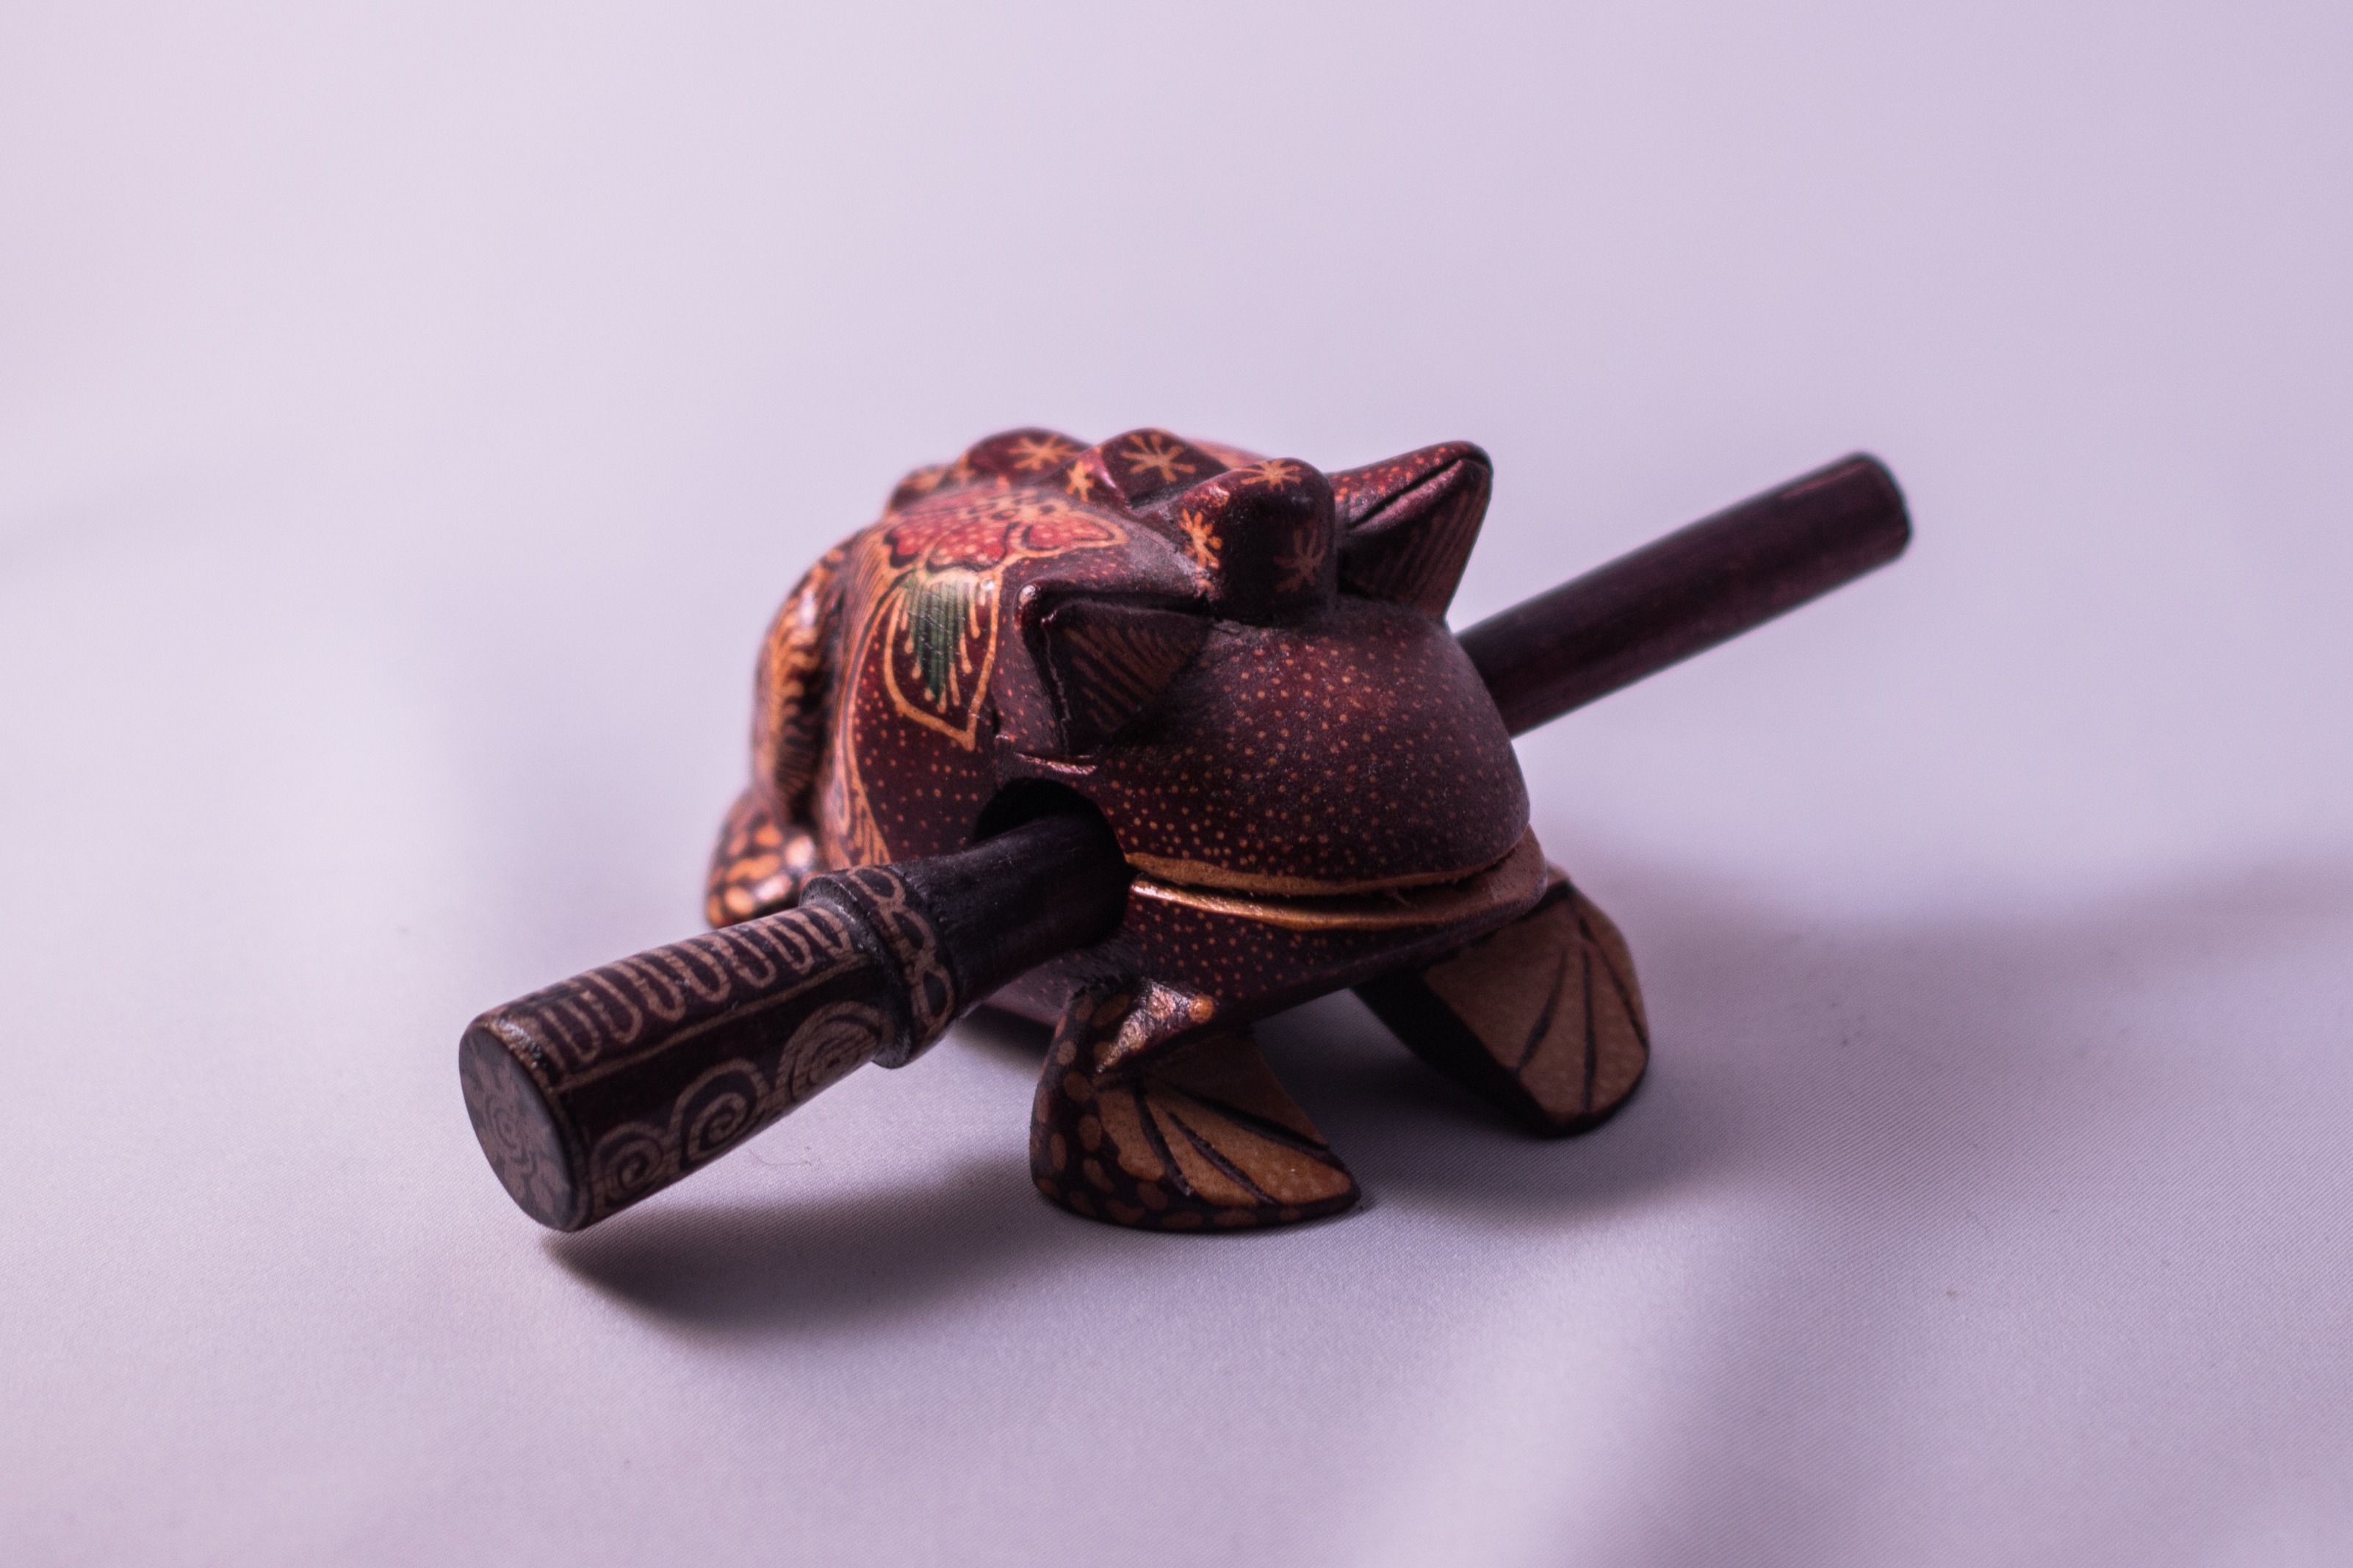
hand, wood, finger, frog, toy, thailand, miniature, figurine, croak